Vindelfjällen Nature Reserve

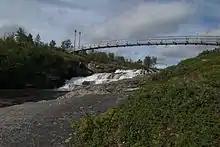
Suspension bridge over the Servvejuhka River

The number of tourist visiting the reserve has significantly increased since the creation of the reserve. There were 412,000 tourists staying overnight in the villages of Tärnaby, Hemavan, and Ammarnäs in the year 2000. Similarly, the number of tourists staying overnight in one of the cabins along the Kungsleden hiking trail was approximately 5,000 in 2010. Tourism activities are many and varied and include hiking, horseback riding, dog sledding, cross-country skiing, snowmobiling, hunting, fishing, exploring the Sami culture, etc. Many tourist companies are active in the reserve and the Nature Reserve designation Vindelfjällen is actively used to promote tourism, both by local and national agencies.